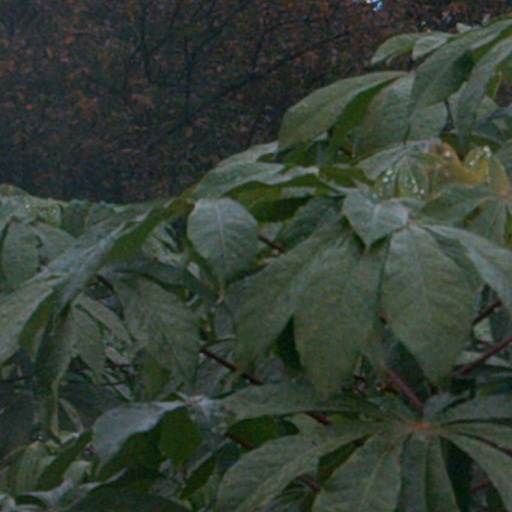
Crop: cassava